The Drive of Life

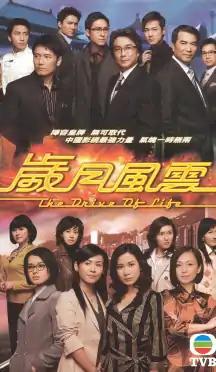
Official poster

The Drive of Life is a 2007 grand production drama by TVB and CCTV as a joint production. It was specially filmed to celebrate the 10th Anniversary of the handover of Hong Kong back to China from Britain during the period of 1997-2007.